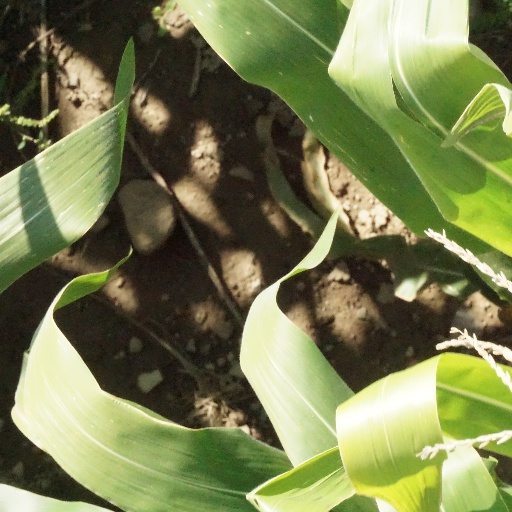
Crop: maize; corn